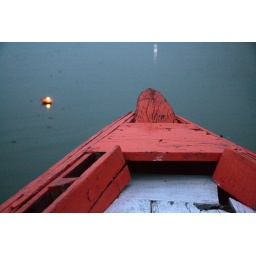
our boat approaching candles in the river